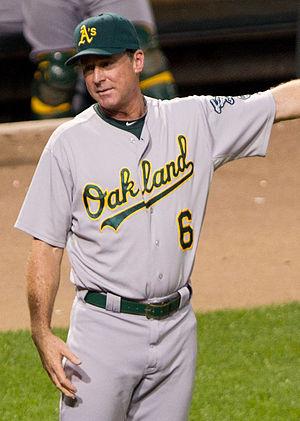
Robert Paul Melvin est un ancien joueur de baseball qui évolue en Ligue majeure de 1985 à 1994, qui devient manager en Ligue majeure à partir de 2003. Il est manager des Athletics d'Oakland depuis 2011.